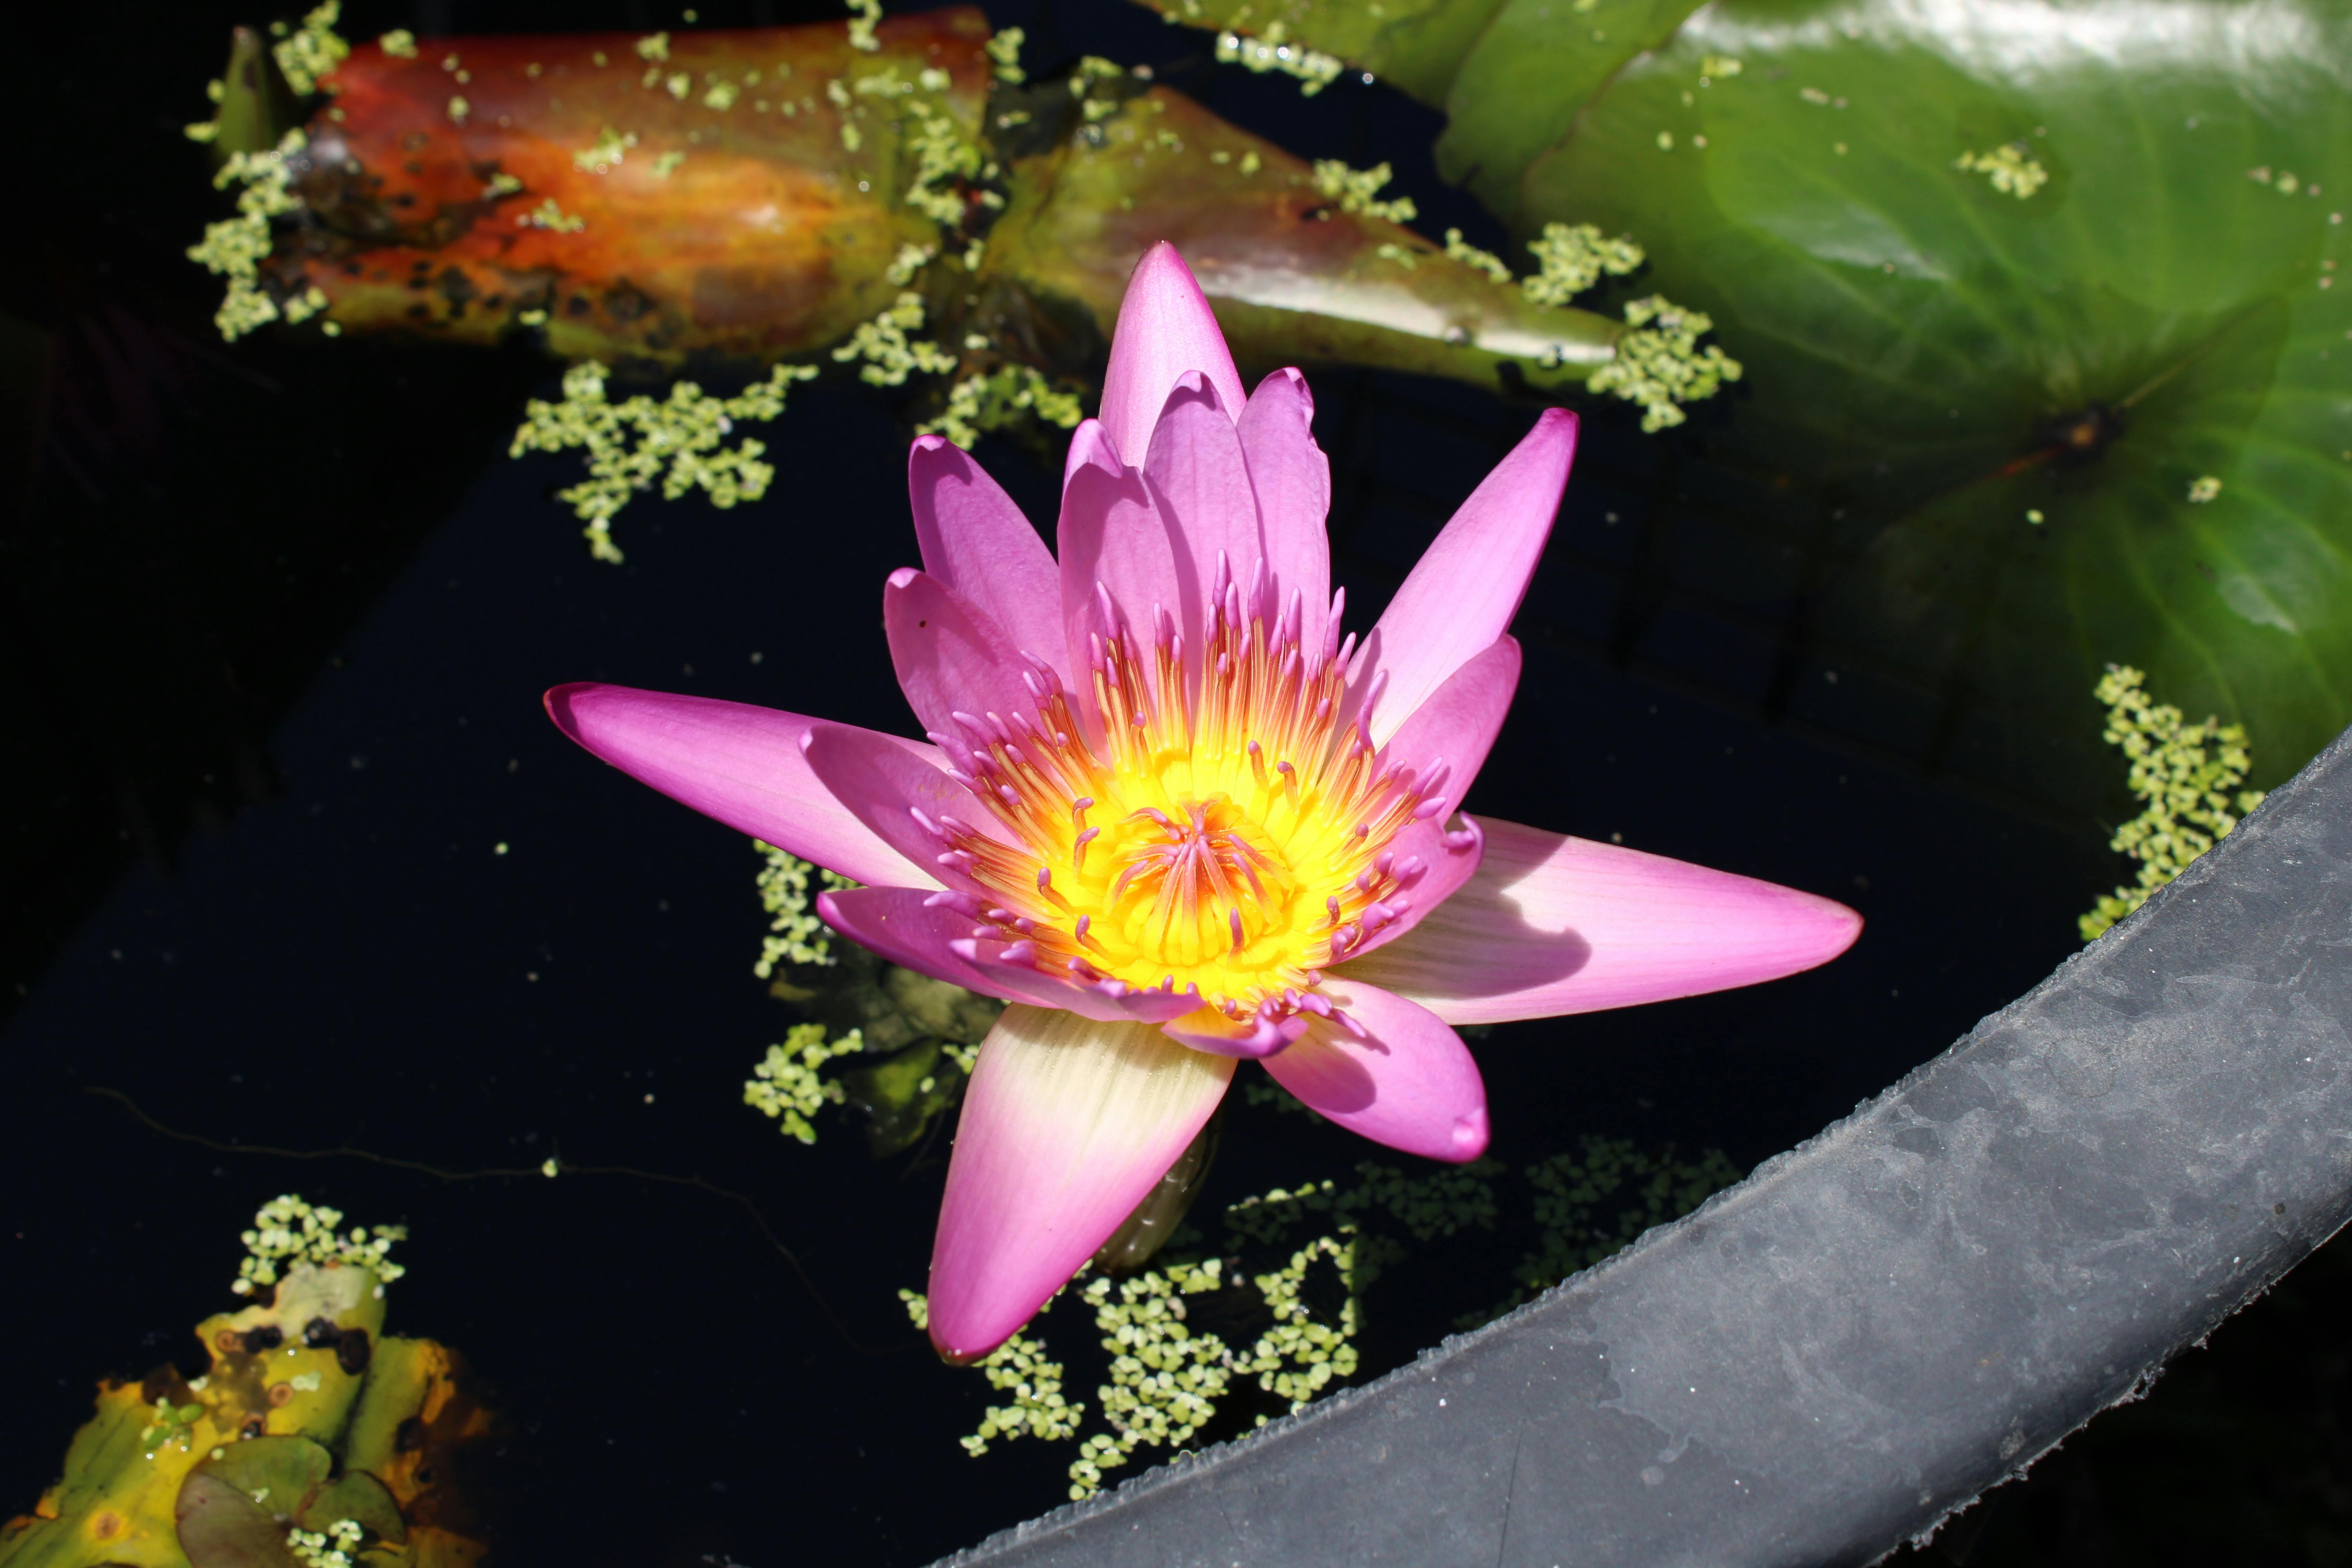
flower, plant, lotus, water, botany, sacred lotus, organism, terrestrial plant, yellow, petal, pink, natural landscape, aquatic plant, lotus family, annual plant, liquid, flowering plant, proteales, fragrant white water lily, water lily, macro photography, reflection, pond, pollen, still life photography, plant stem, art, dicotyledon, garden, wildflower, magenta, lily family, wetland, perennial plant